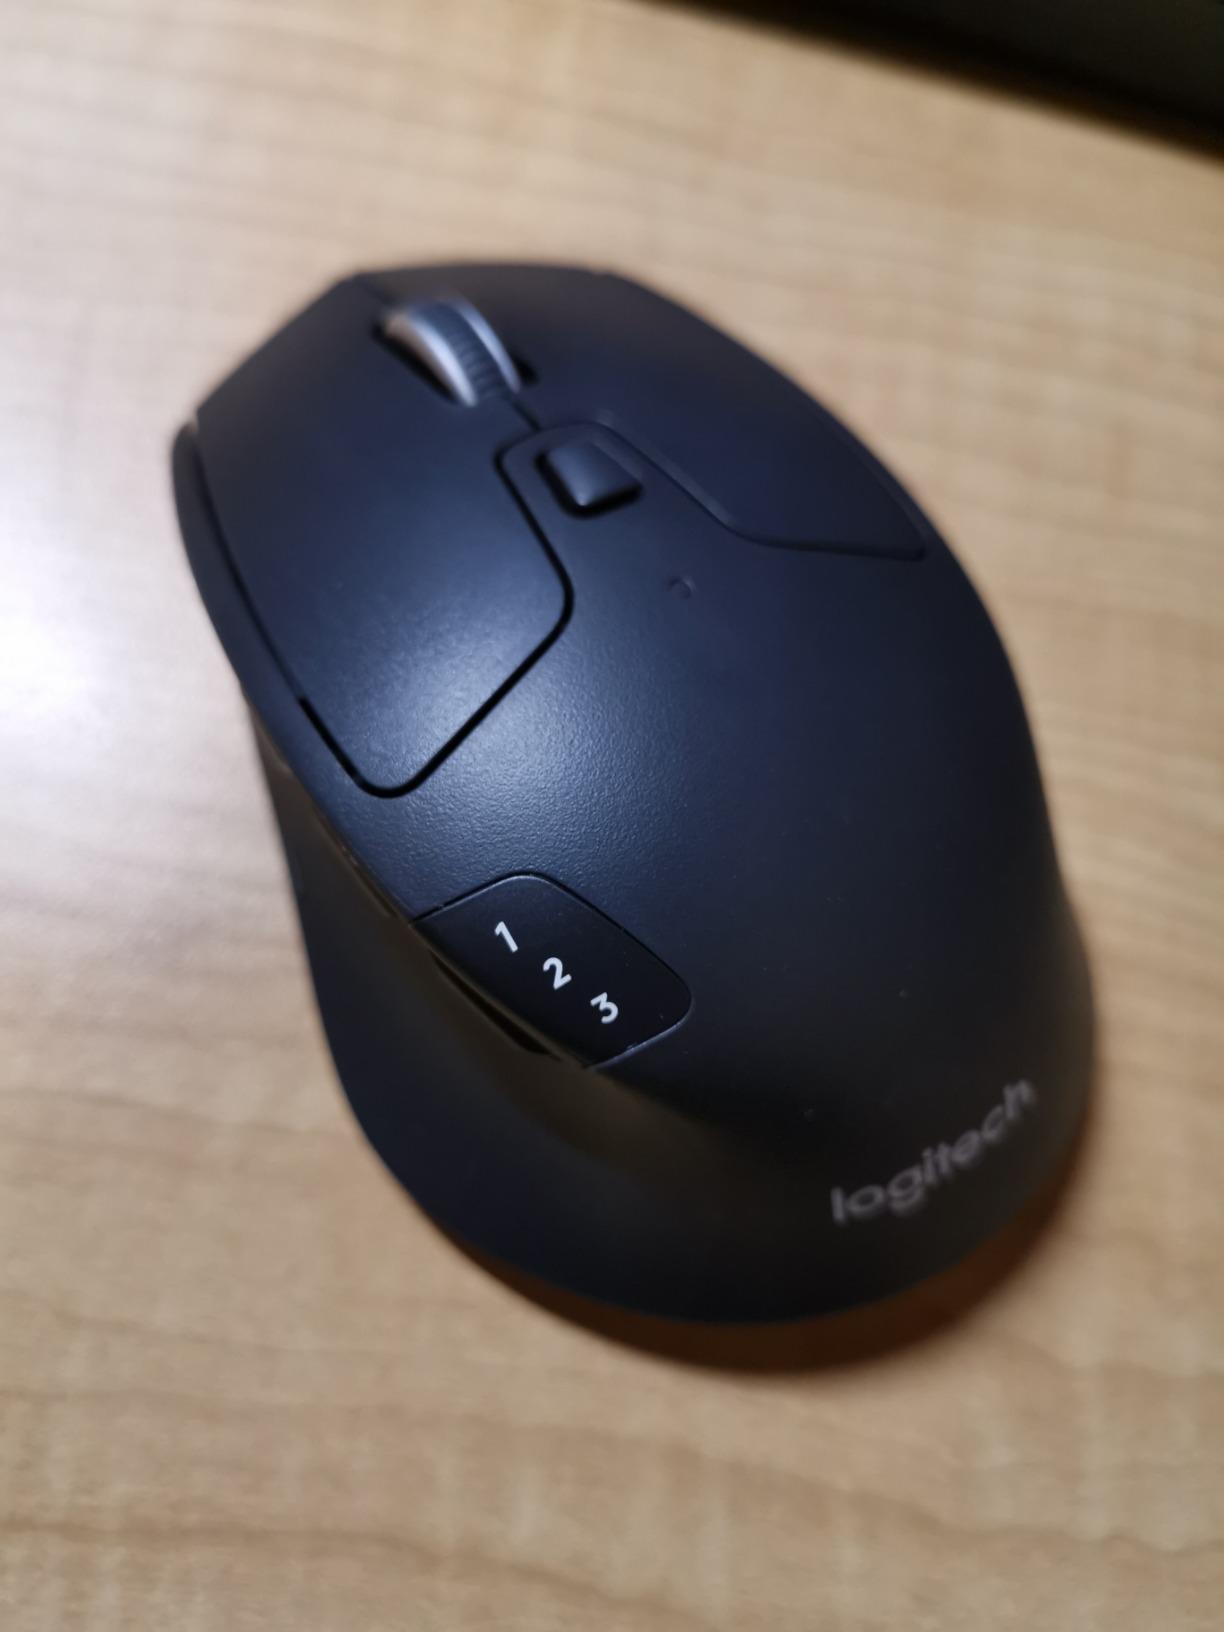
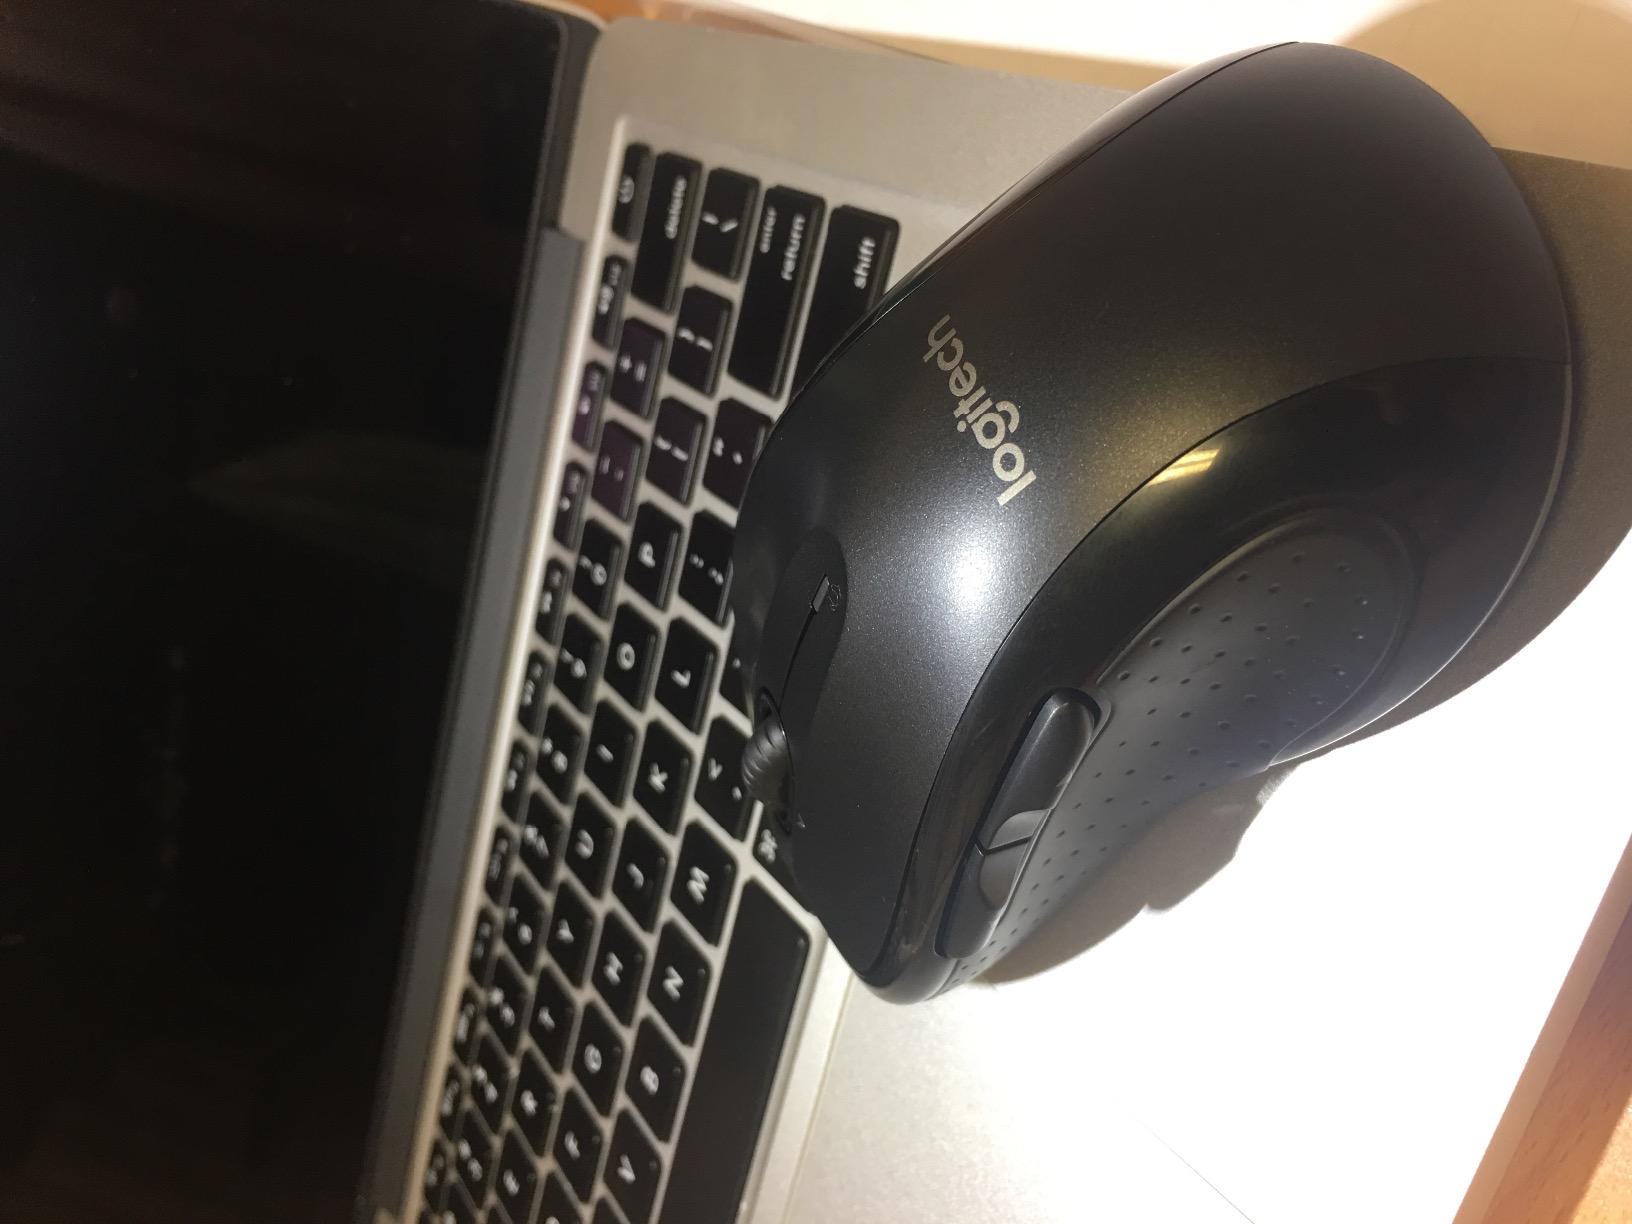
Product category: mouse
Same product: no